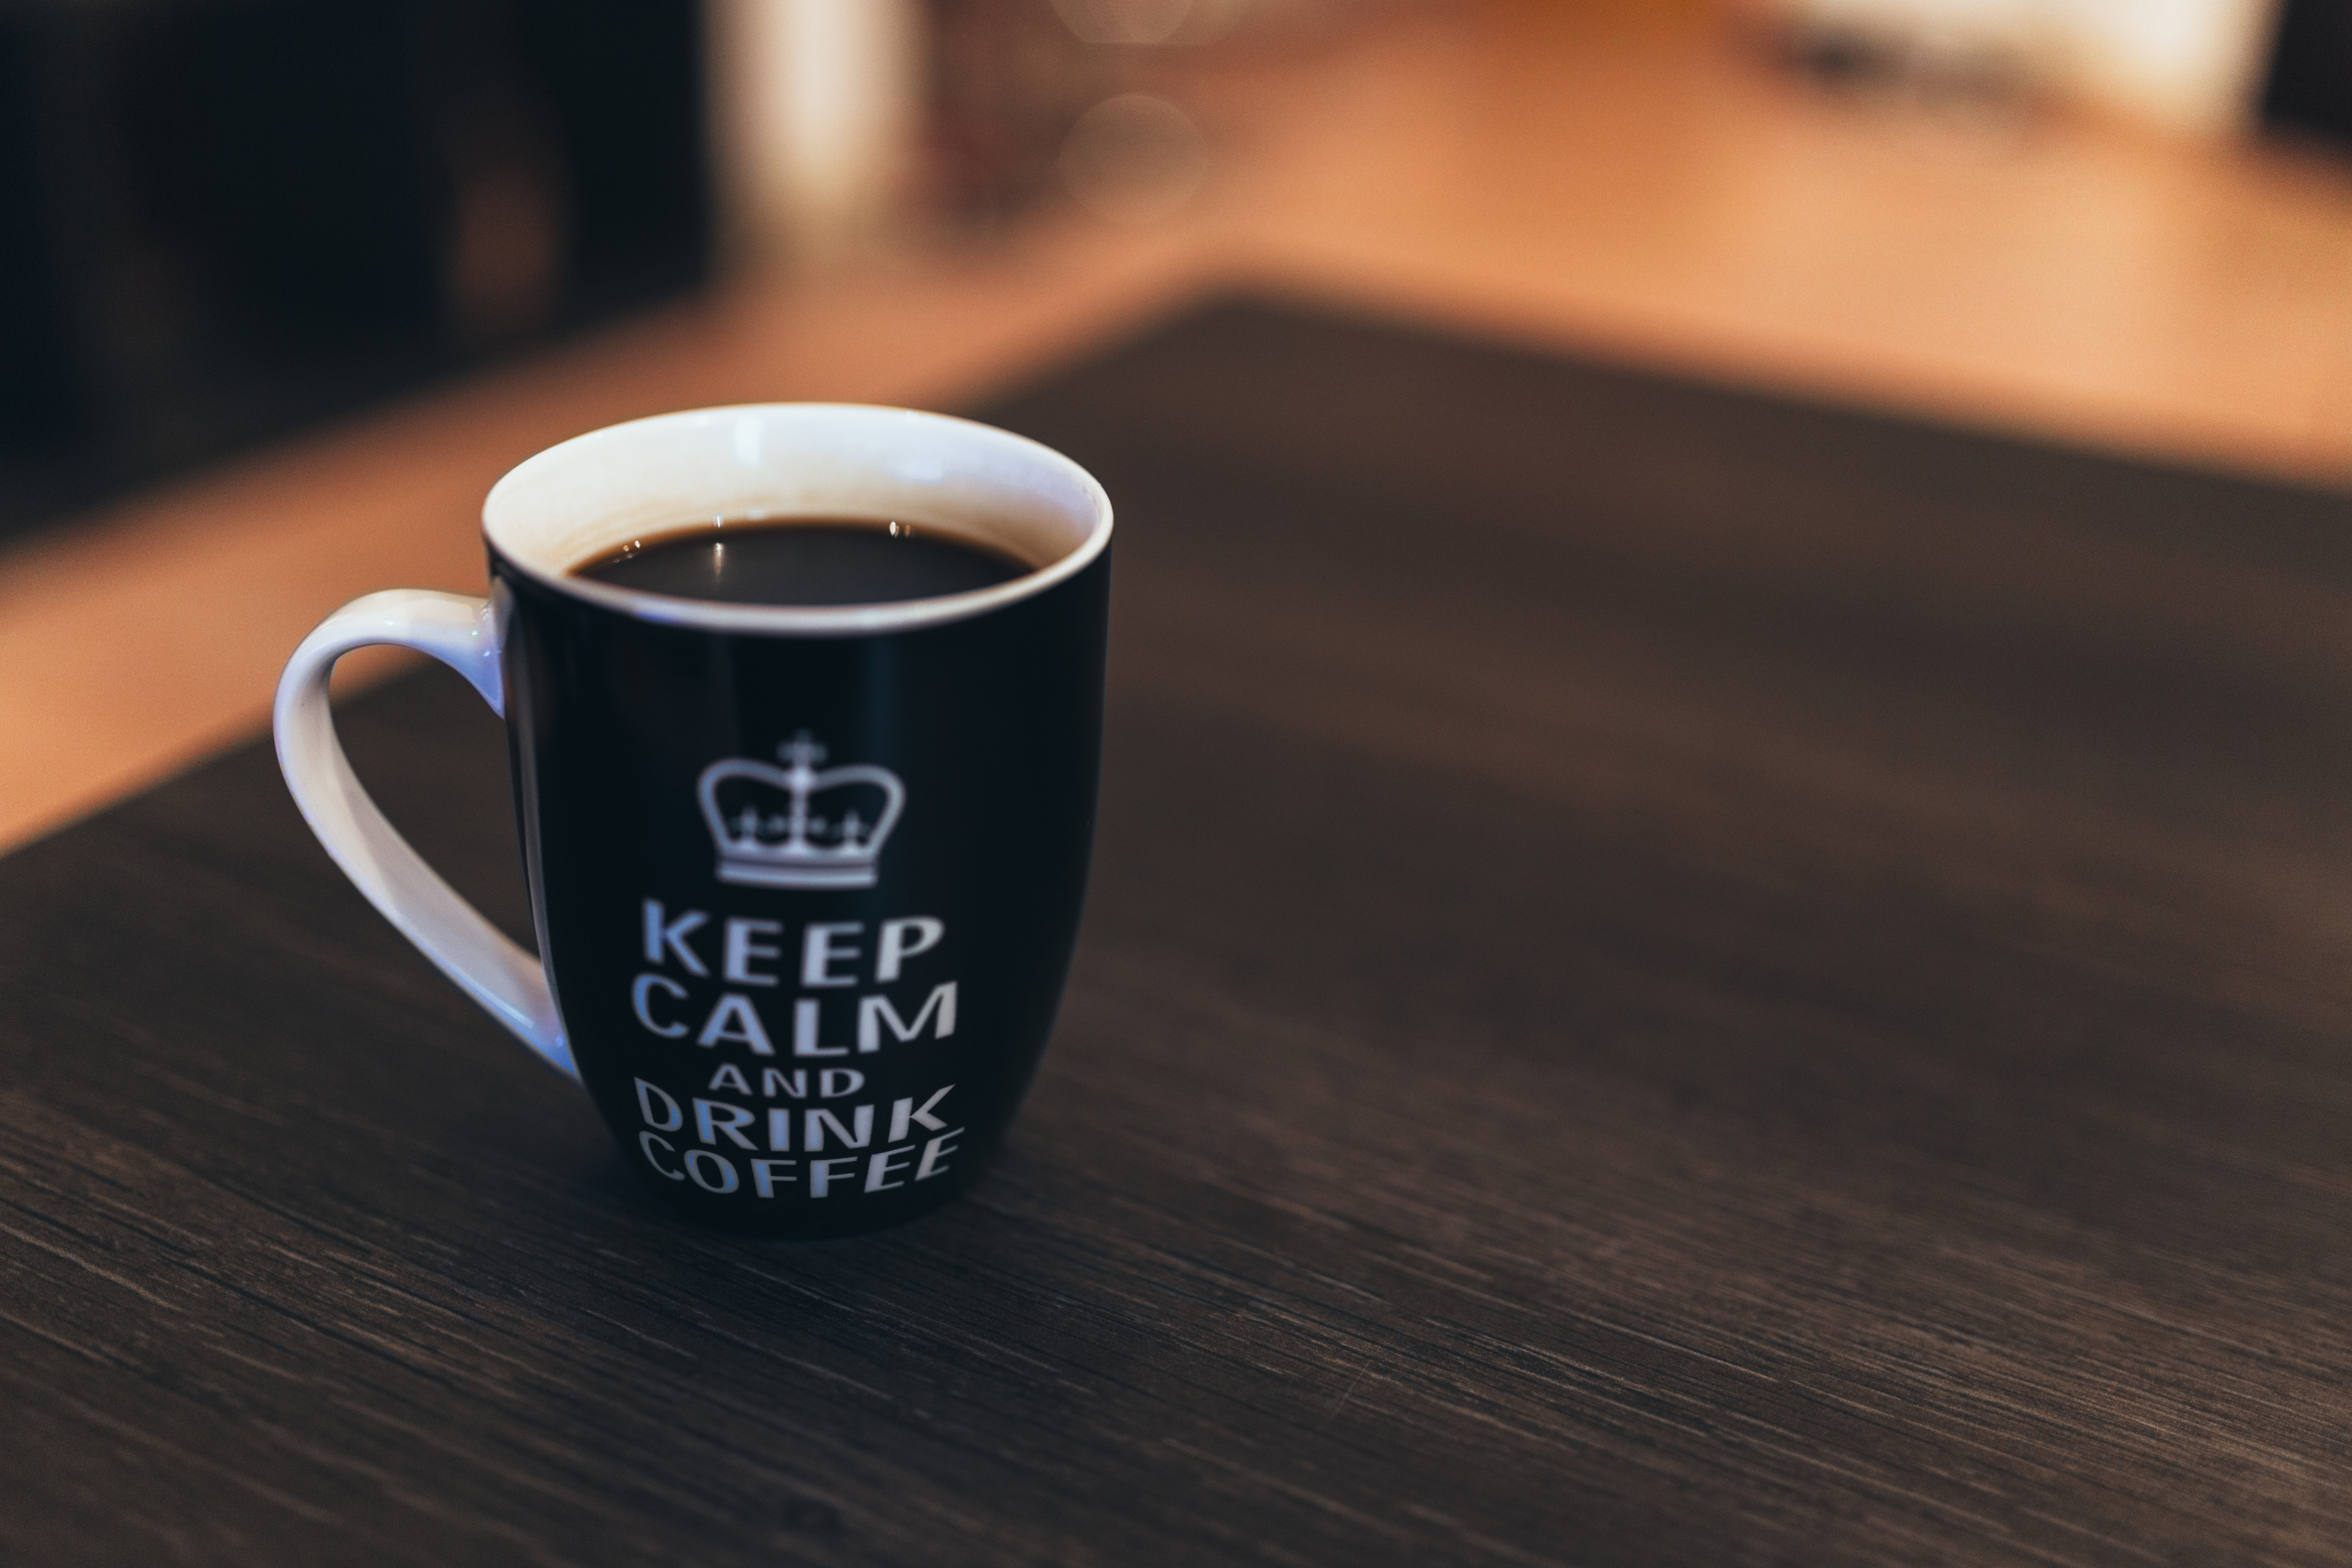
hand, table, coffee, cup, relax, macro, drink, black, espresso, mug, lighting, coffee cup, caffeine, shape, keep calm, drinkware